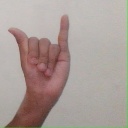
अक्षर: य